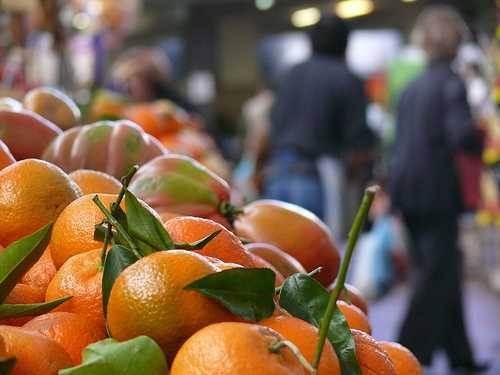
Label: Orange